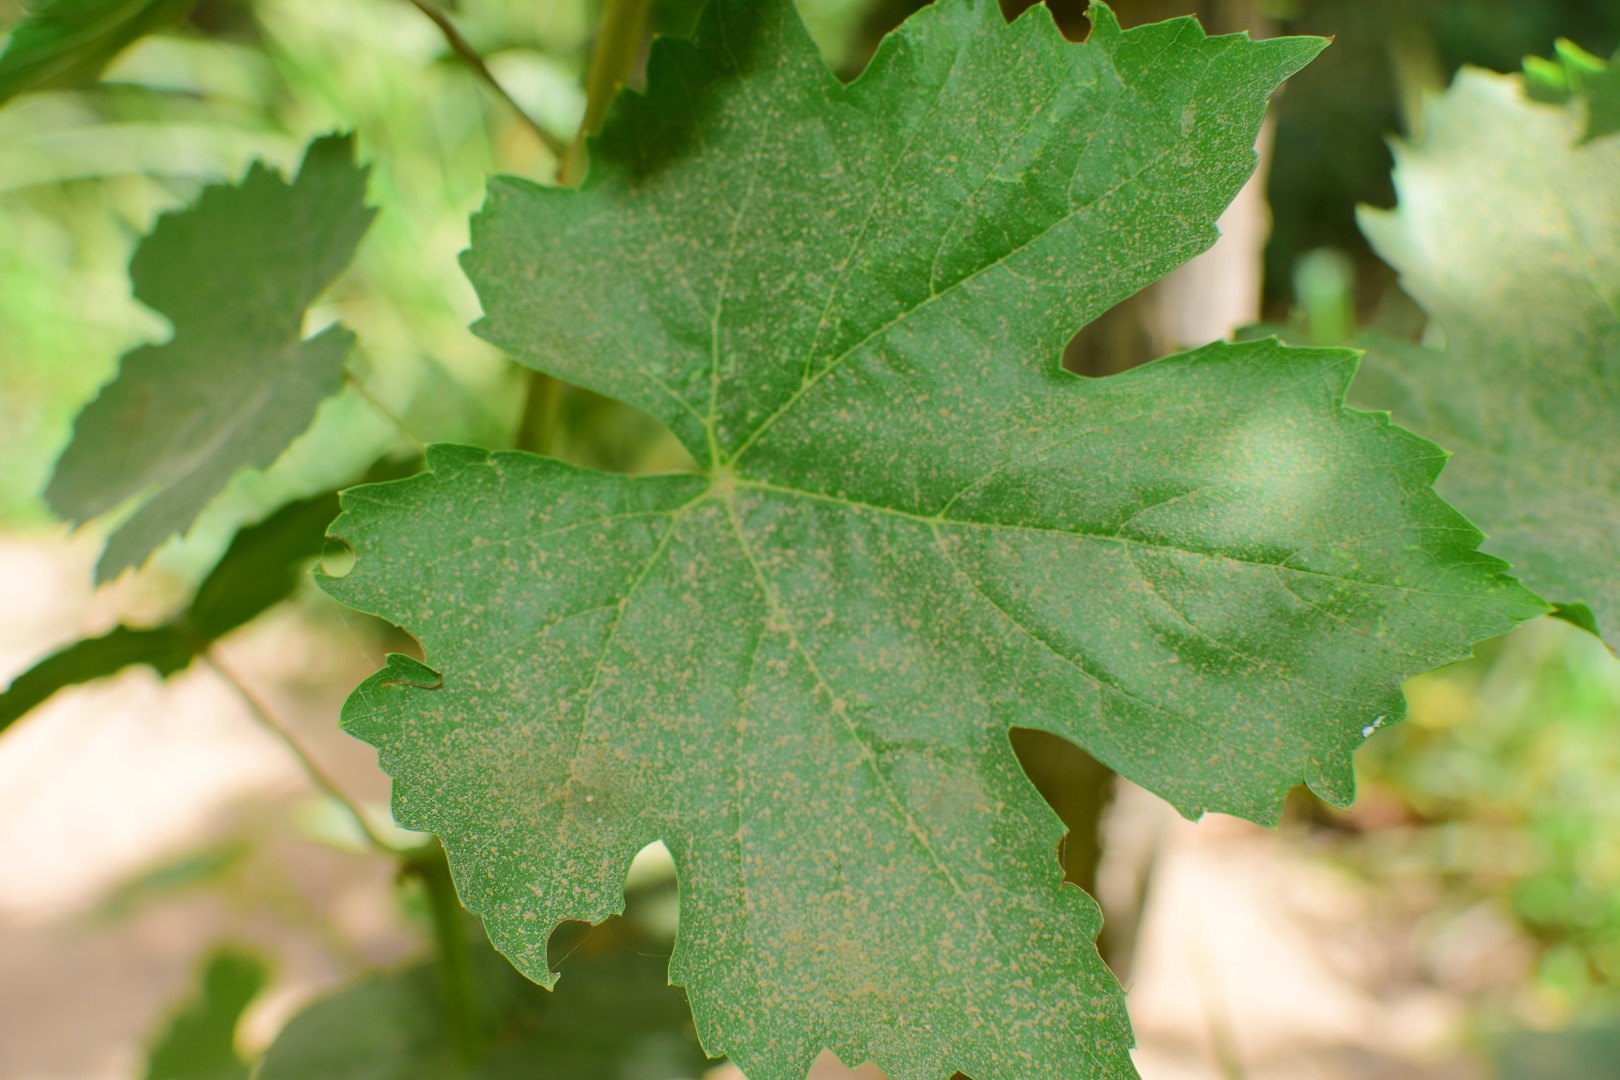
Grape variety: Thompson Seedless